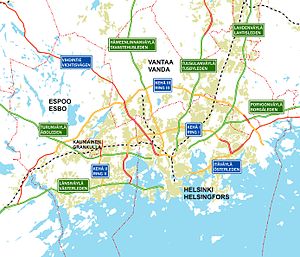
Helsinki / Transport og kommunikation / Veje
Hovedvejene i Helsinkiregionen.
Helsinki eller Helsingfors er Finlands hovedstad og største by. Byen ligger i landskabet Nyland i Sydfinland ved Finske Bugt. Helsinki har har 642.045 indbyggere, mens den større hovedstadsregion har 1,4 millioner indbyggere. Helsinki ligger 80 kilometer nord for Tallinn, 400 kilometer øst for Stockholm, og 390 kilometer vest for Sankt Petersborg. Helsinki har tætte historiske bånd til alle tre byer.